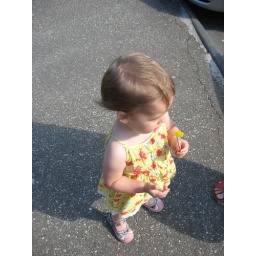
hazel in yellow dress with yellow flower